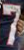
Number: 7